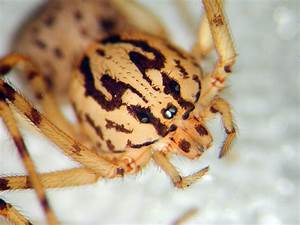
Label: spider